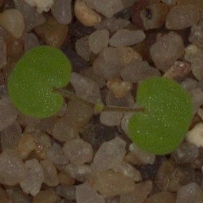
Label: smallflowered_cranesbill